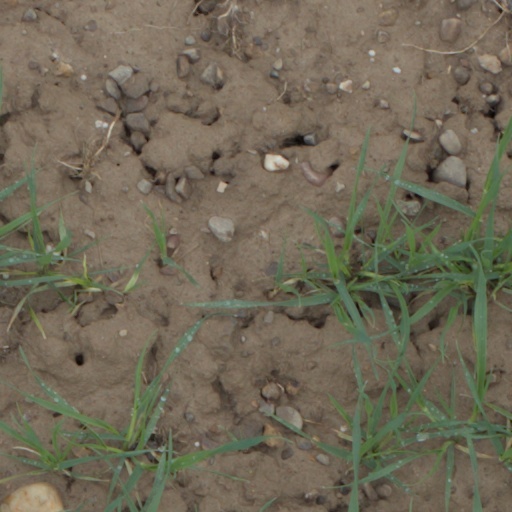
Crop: wheat